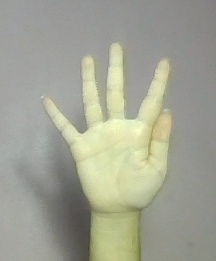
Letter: sheen